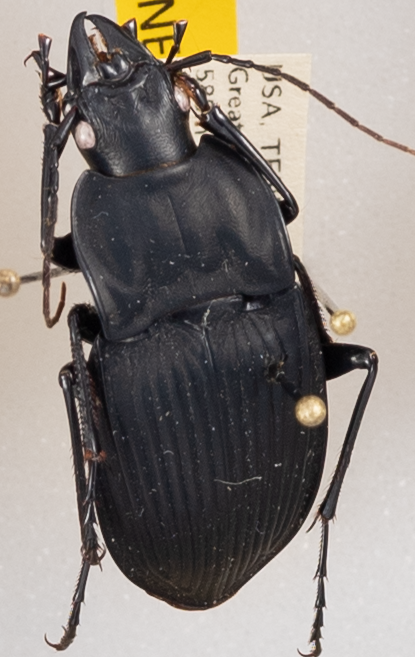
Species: Dicaelus dilatatus
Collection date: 2022-06-07
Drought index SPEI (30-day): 1.69
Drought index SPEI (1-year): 0.738
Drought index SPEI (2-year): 1.354